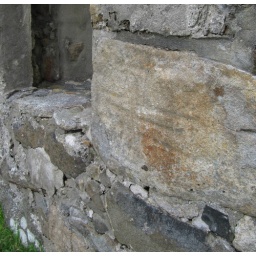
An early Christian cross on a stone used to build house 16 in the village.